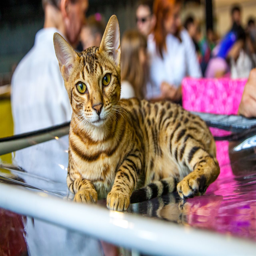
festival : a kitten for every family !